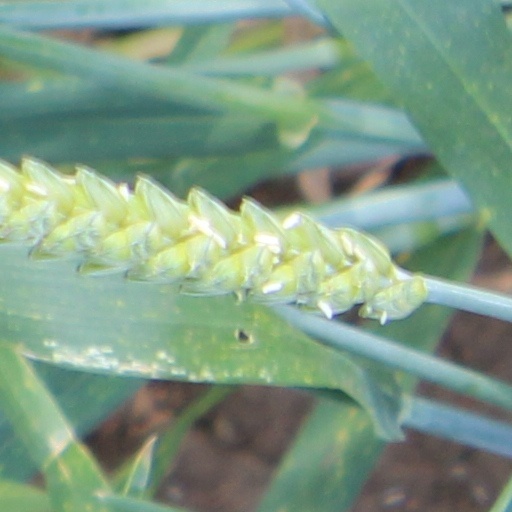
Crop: wheat